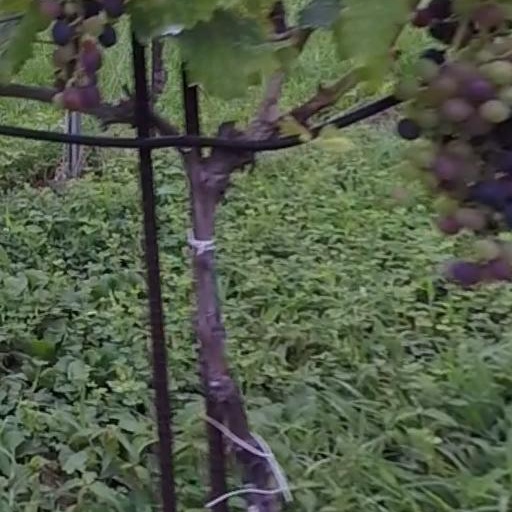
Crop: grape